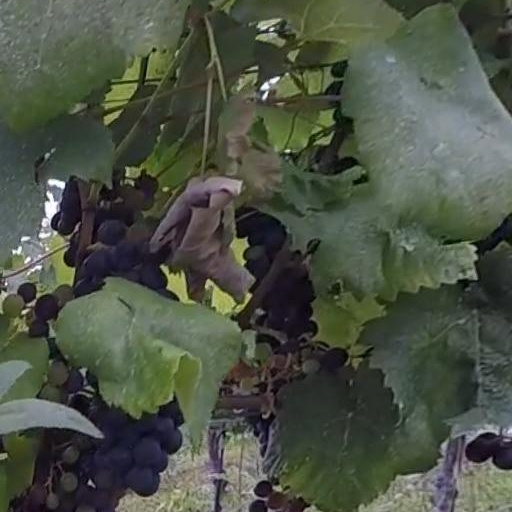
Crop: grape